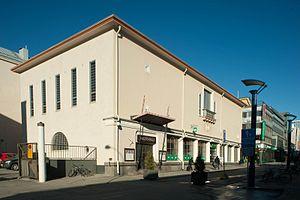
Cet article est une liste partielle des bâtiments conçus par Alvar Aalto.
La Maison des travailleurs de Jyväskylä est un bâtiment situé à Jyväskylä en Finlande.
L'architecture de la Finlande a une histoire de plus de 800 ans et, alors que jusqu'à l'époque moderne, l'architecture était fortement influencée par les courants des deux nations voisines de la Finlande, à savoir la Suède et la Russie, dès le début du XIXᵉ siècle, les influences sont venues directement de l'extérieur. Dans un premier temps, lorsque des architectes étrangers itinérants ont commencé à exercer dans le pays, puis lorsque la profession d'architecte finlandais s'y est établie. L'architecture finlandaise a également contribué de manière significative à plusieurs styles internationaux, tels que le Jugendstil, ou Art nouveau, le classicisme nordique et le fonctionnalisme. Plus particulièrement, les travaux de l'architecte moderniste Eliel Saarinen, l'architecte le plus connu du pays, ont eu une influence considérable à l'échelle mondiale. Mais l'architecte moderniste Alvar Aalto, considéré comme l'une des figures majeures de l'histoire mondiale de l'architecture moderne, est encore plus renommé qu'Eliel Saarinen. Dans un article de 1922, intitulé Motifs des âges passés, Aalto discute des influences nationales et internationales en Finlande :